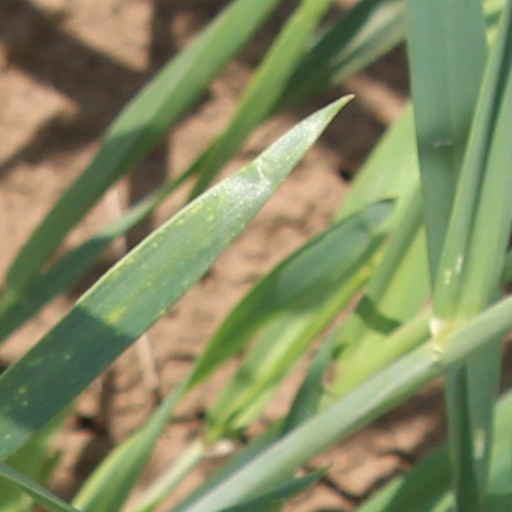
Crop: wheat